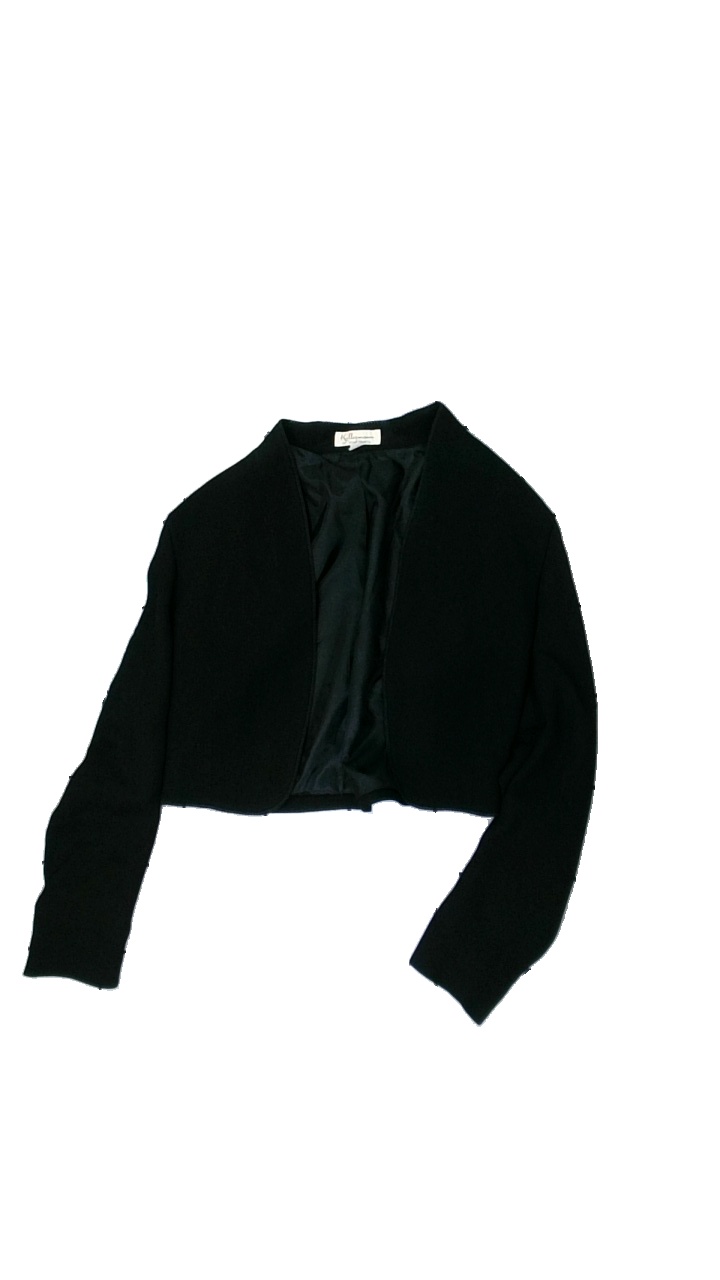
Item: Blazer (Ladies)
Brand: Kellermann
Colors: Black
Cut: Regular
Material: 100% wool
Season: All
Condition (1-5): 4
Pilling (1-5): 4
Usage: Reuse
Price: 50-100